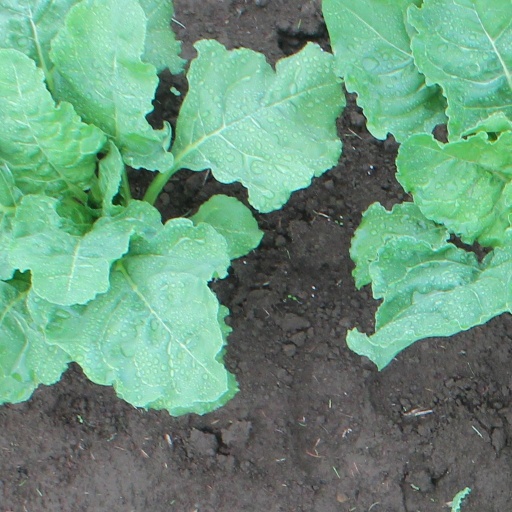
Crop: sugar beet